Cuff title

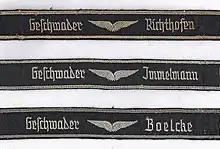
Cuff titles of the Luftwaffe

The West German "Luftwaffe" (Federal German Air Force) regranted the tradition of awarding cuff titles to its "Traditionsverbände" such as: "Jagdgeschwader Immelmann", "Jagdgeschwader Steinhoff", "Jagdgeschwader Richthofen" and "Jagdgeschwader Boelke", which were named after famous fighter pilots of the First and Second World Wars. The cuff title for "Jagdgeschwader Mölders" was later withdrawn.